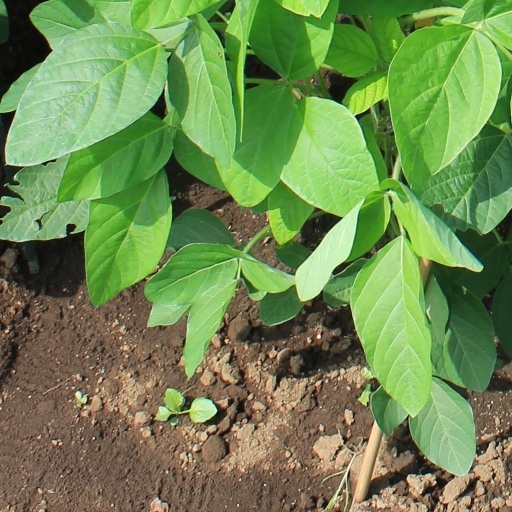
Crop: soybean